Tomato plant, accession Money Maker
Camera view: tilt-top (135 deg); turntable rotation: 30 degrees
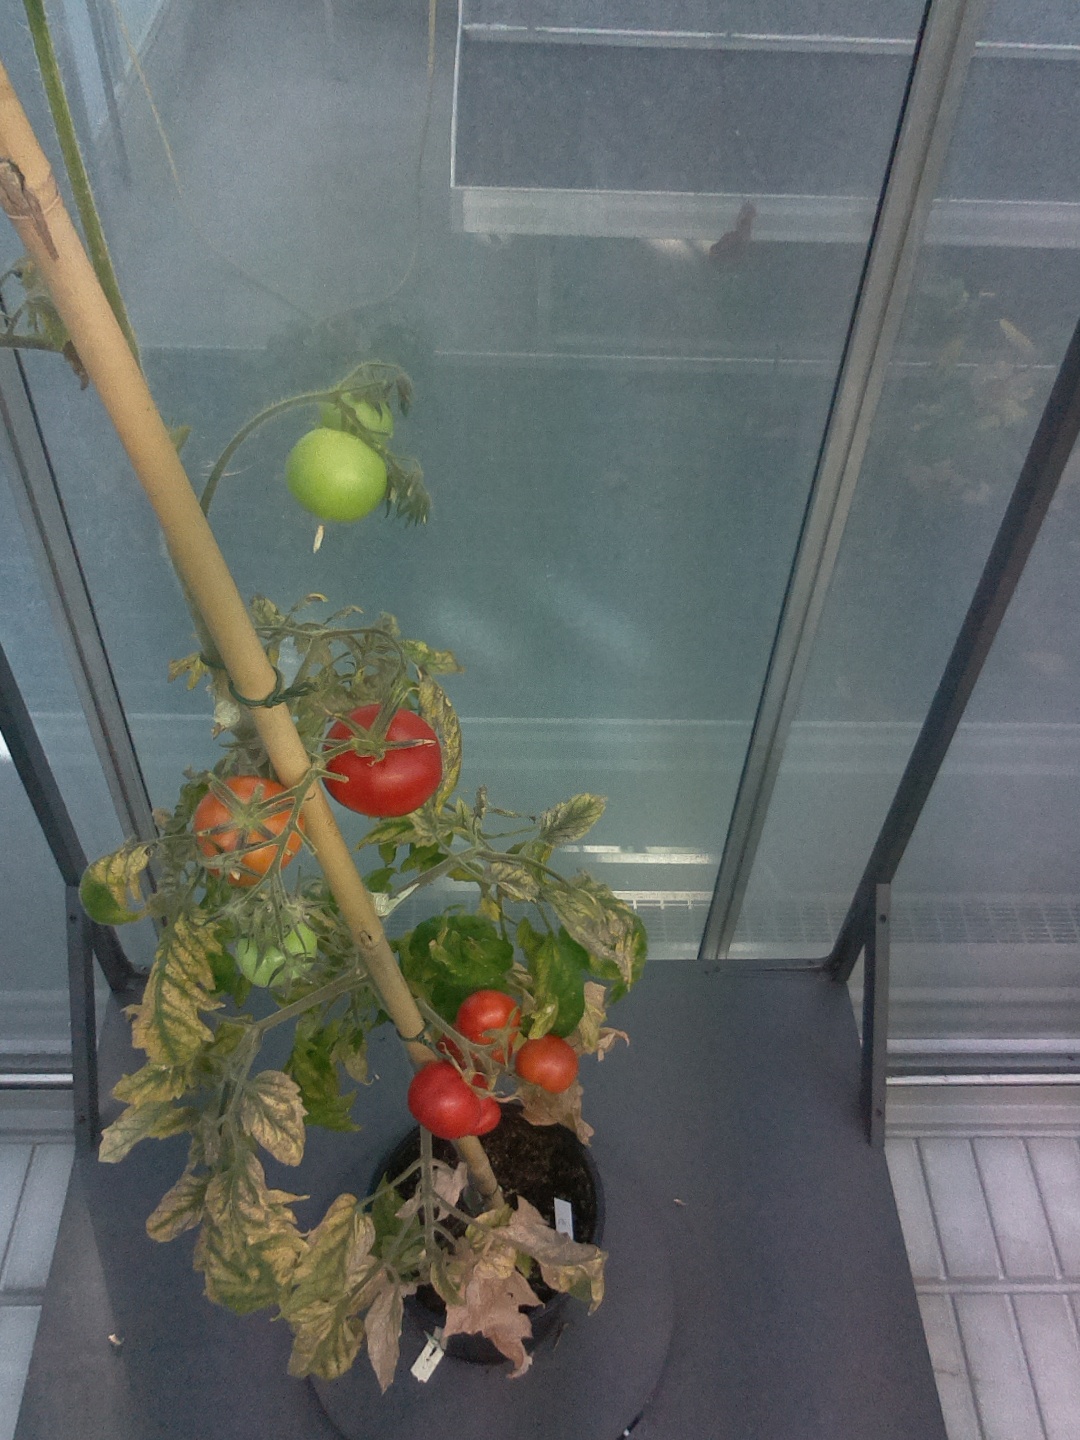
BBCH growth stage 88: 80%-90% of fruits show typical fully ripe color